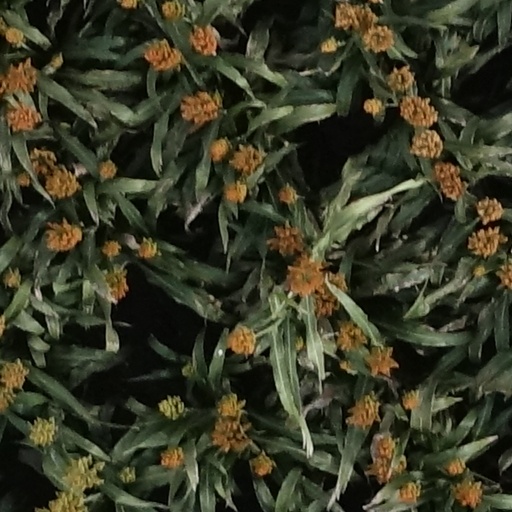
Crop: sorghum